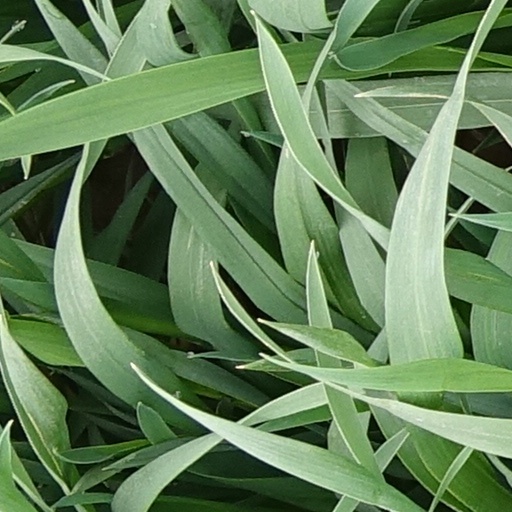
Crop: wheat